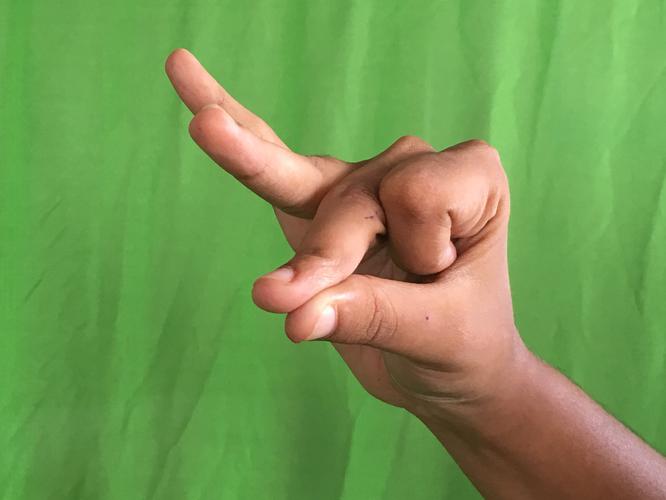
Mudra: Bramaram
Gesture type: single_hand